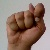
The image shows a hand gesture representing the letter 'T' in Indian Sign Language.